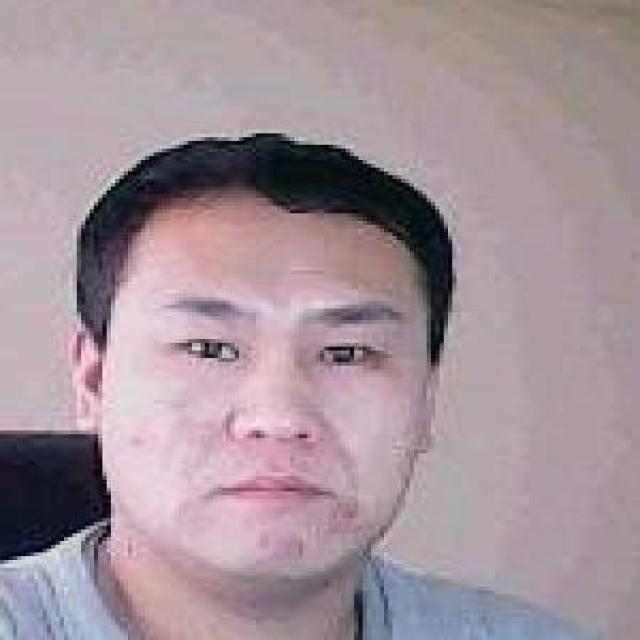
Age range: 21-44